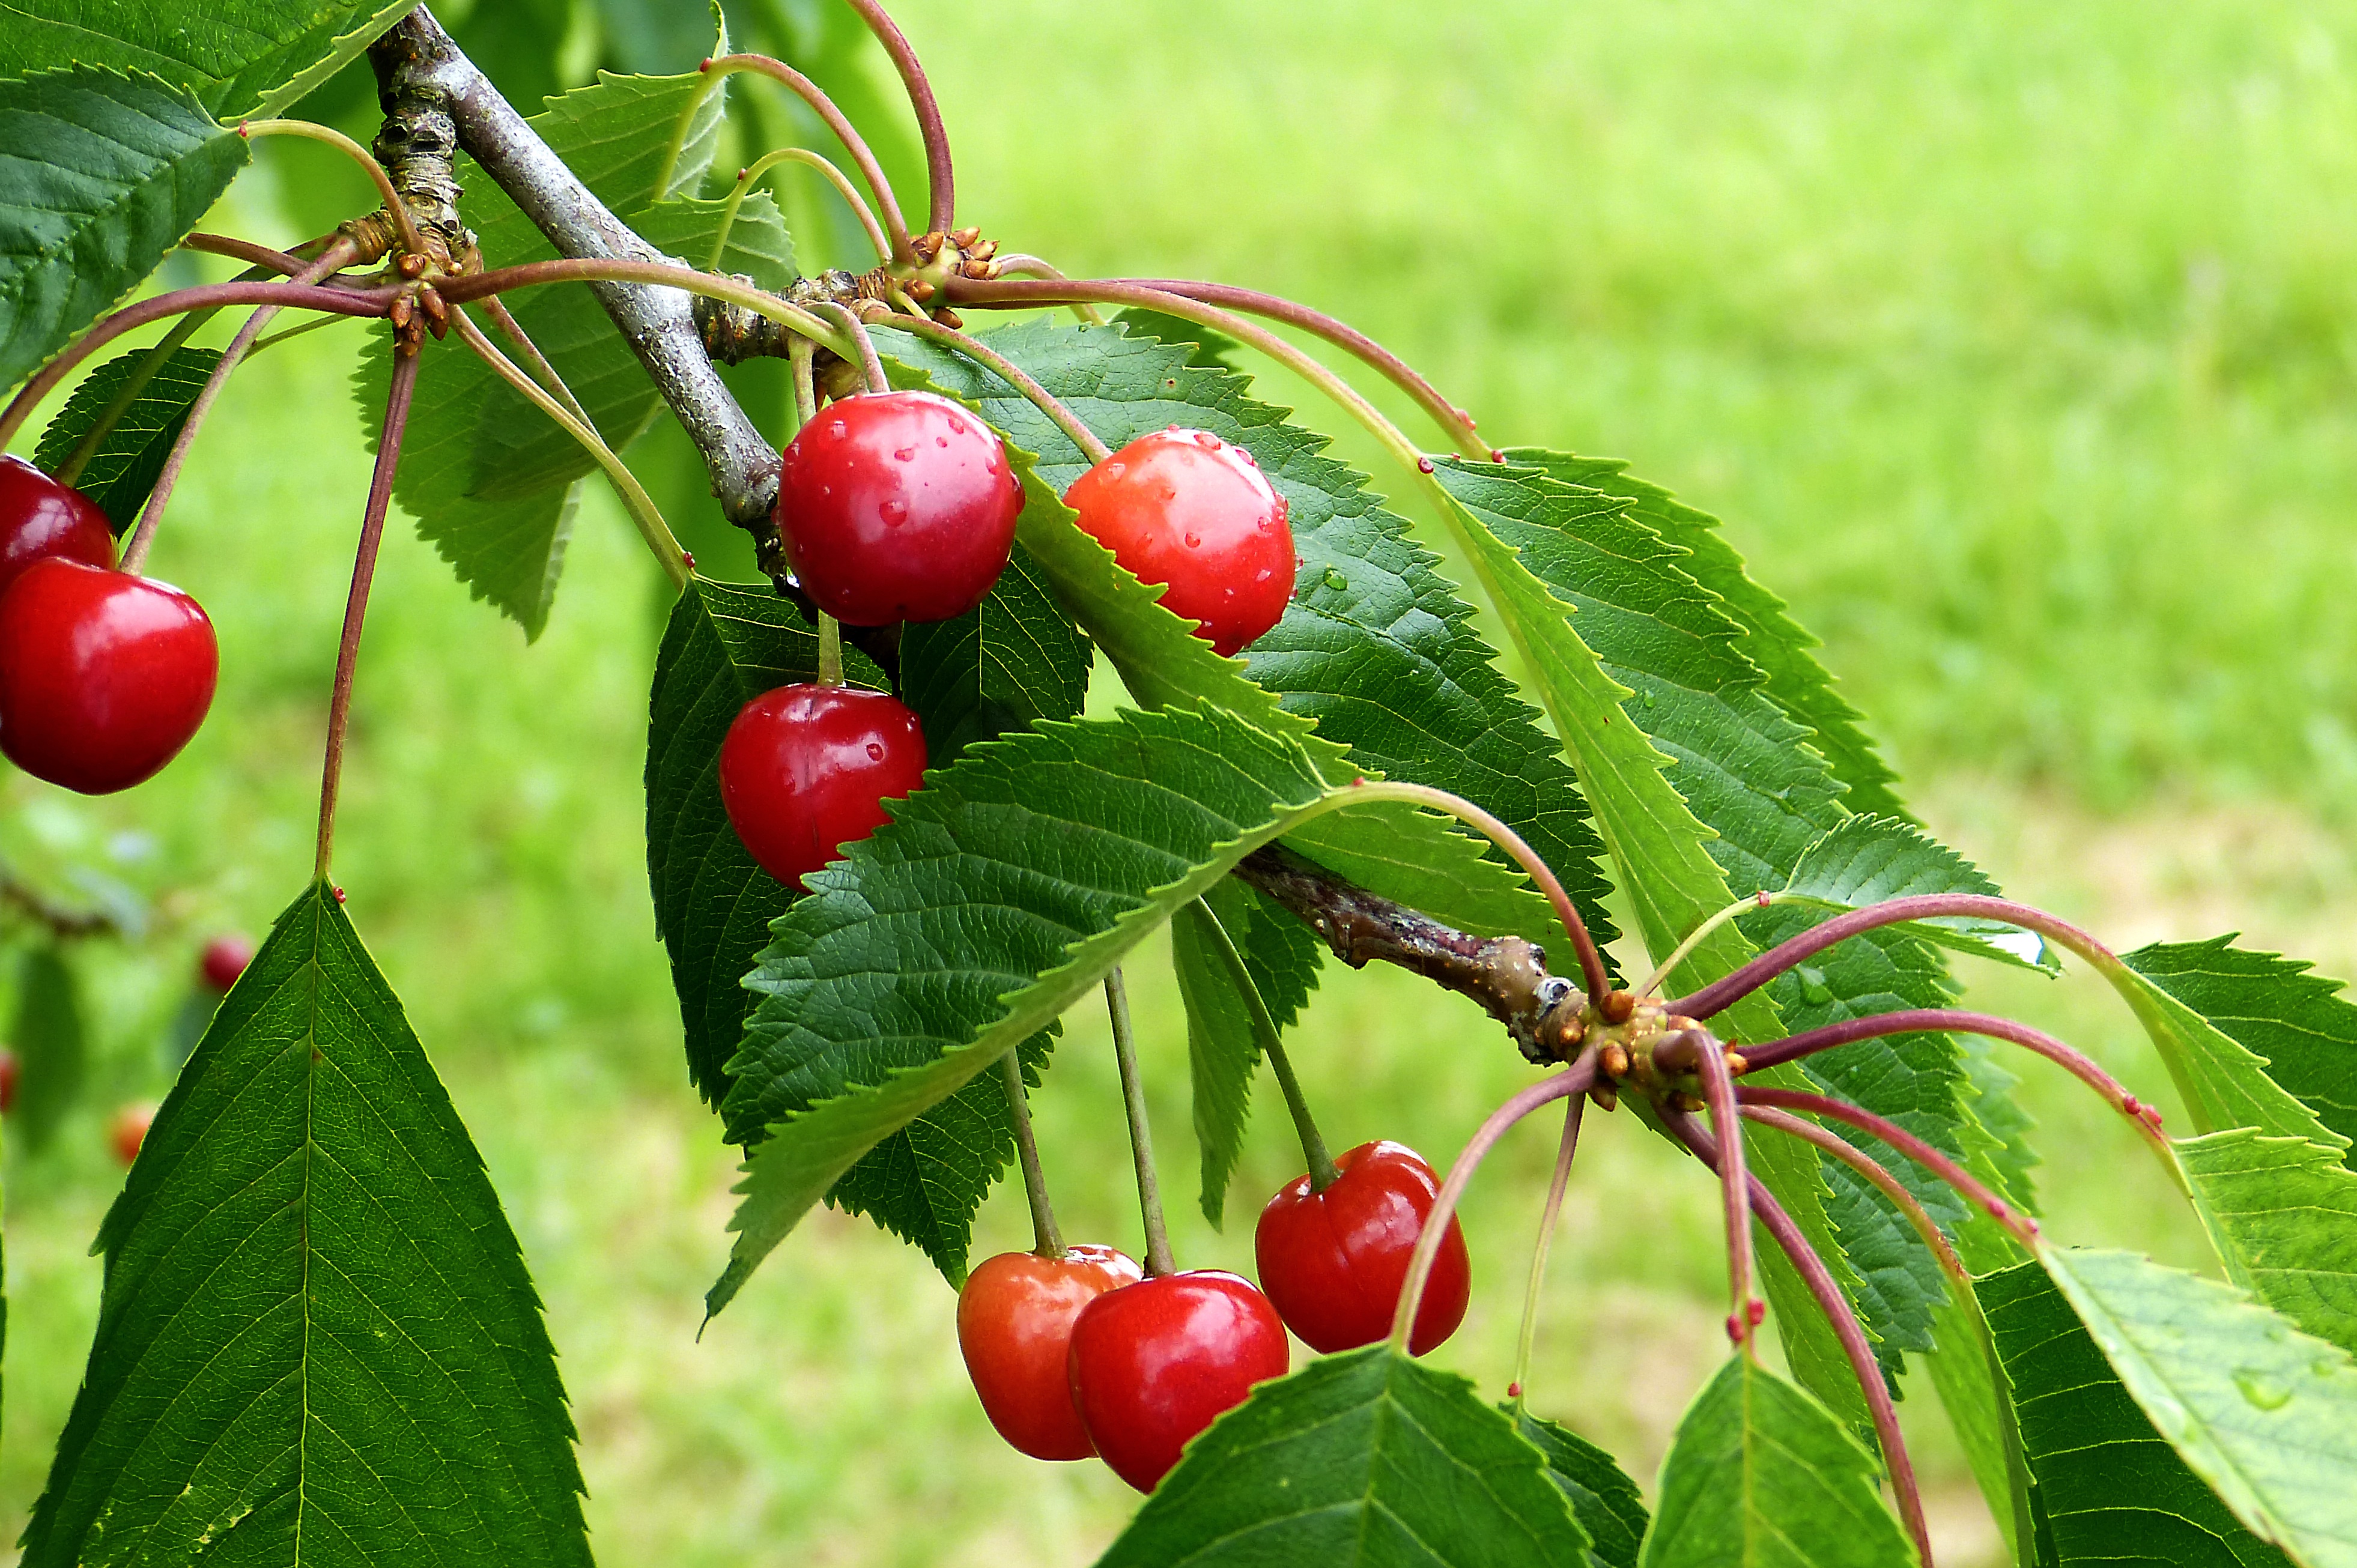
tree, nature, branch, plant, fruit, berry, flower, summer, food, green, red, produce, evergreen, healthy, delicious, leaves, shrub, cherry, rose hip, flowering plant, reported, rose family, fruity, acerola, malpighia, sweet cherry, land plant, rose order, chinese hawthorn, schisandra